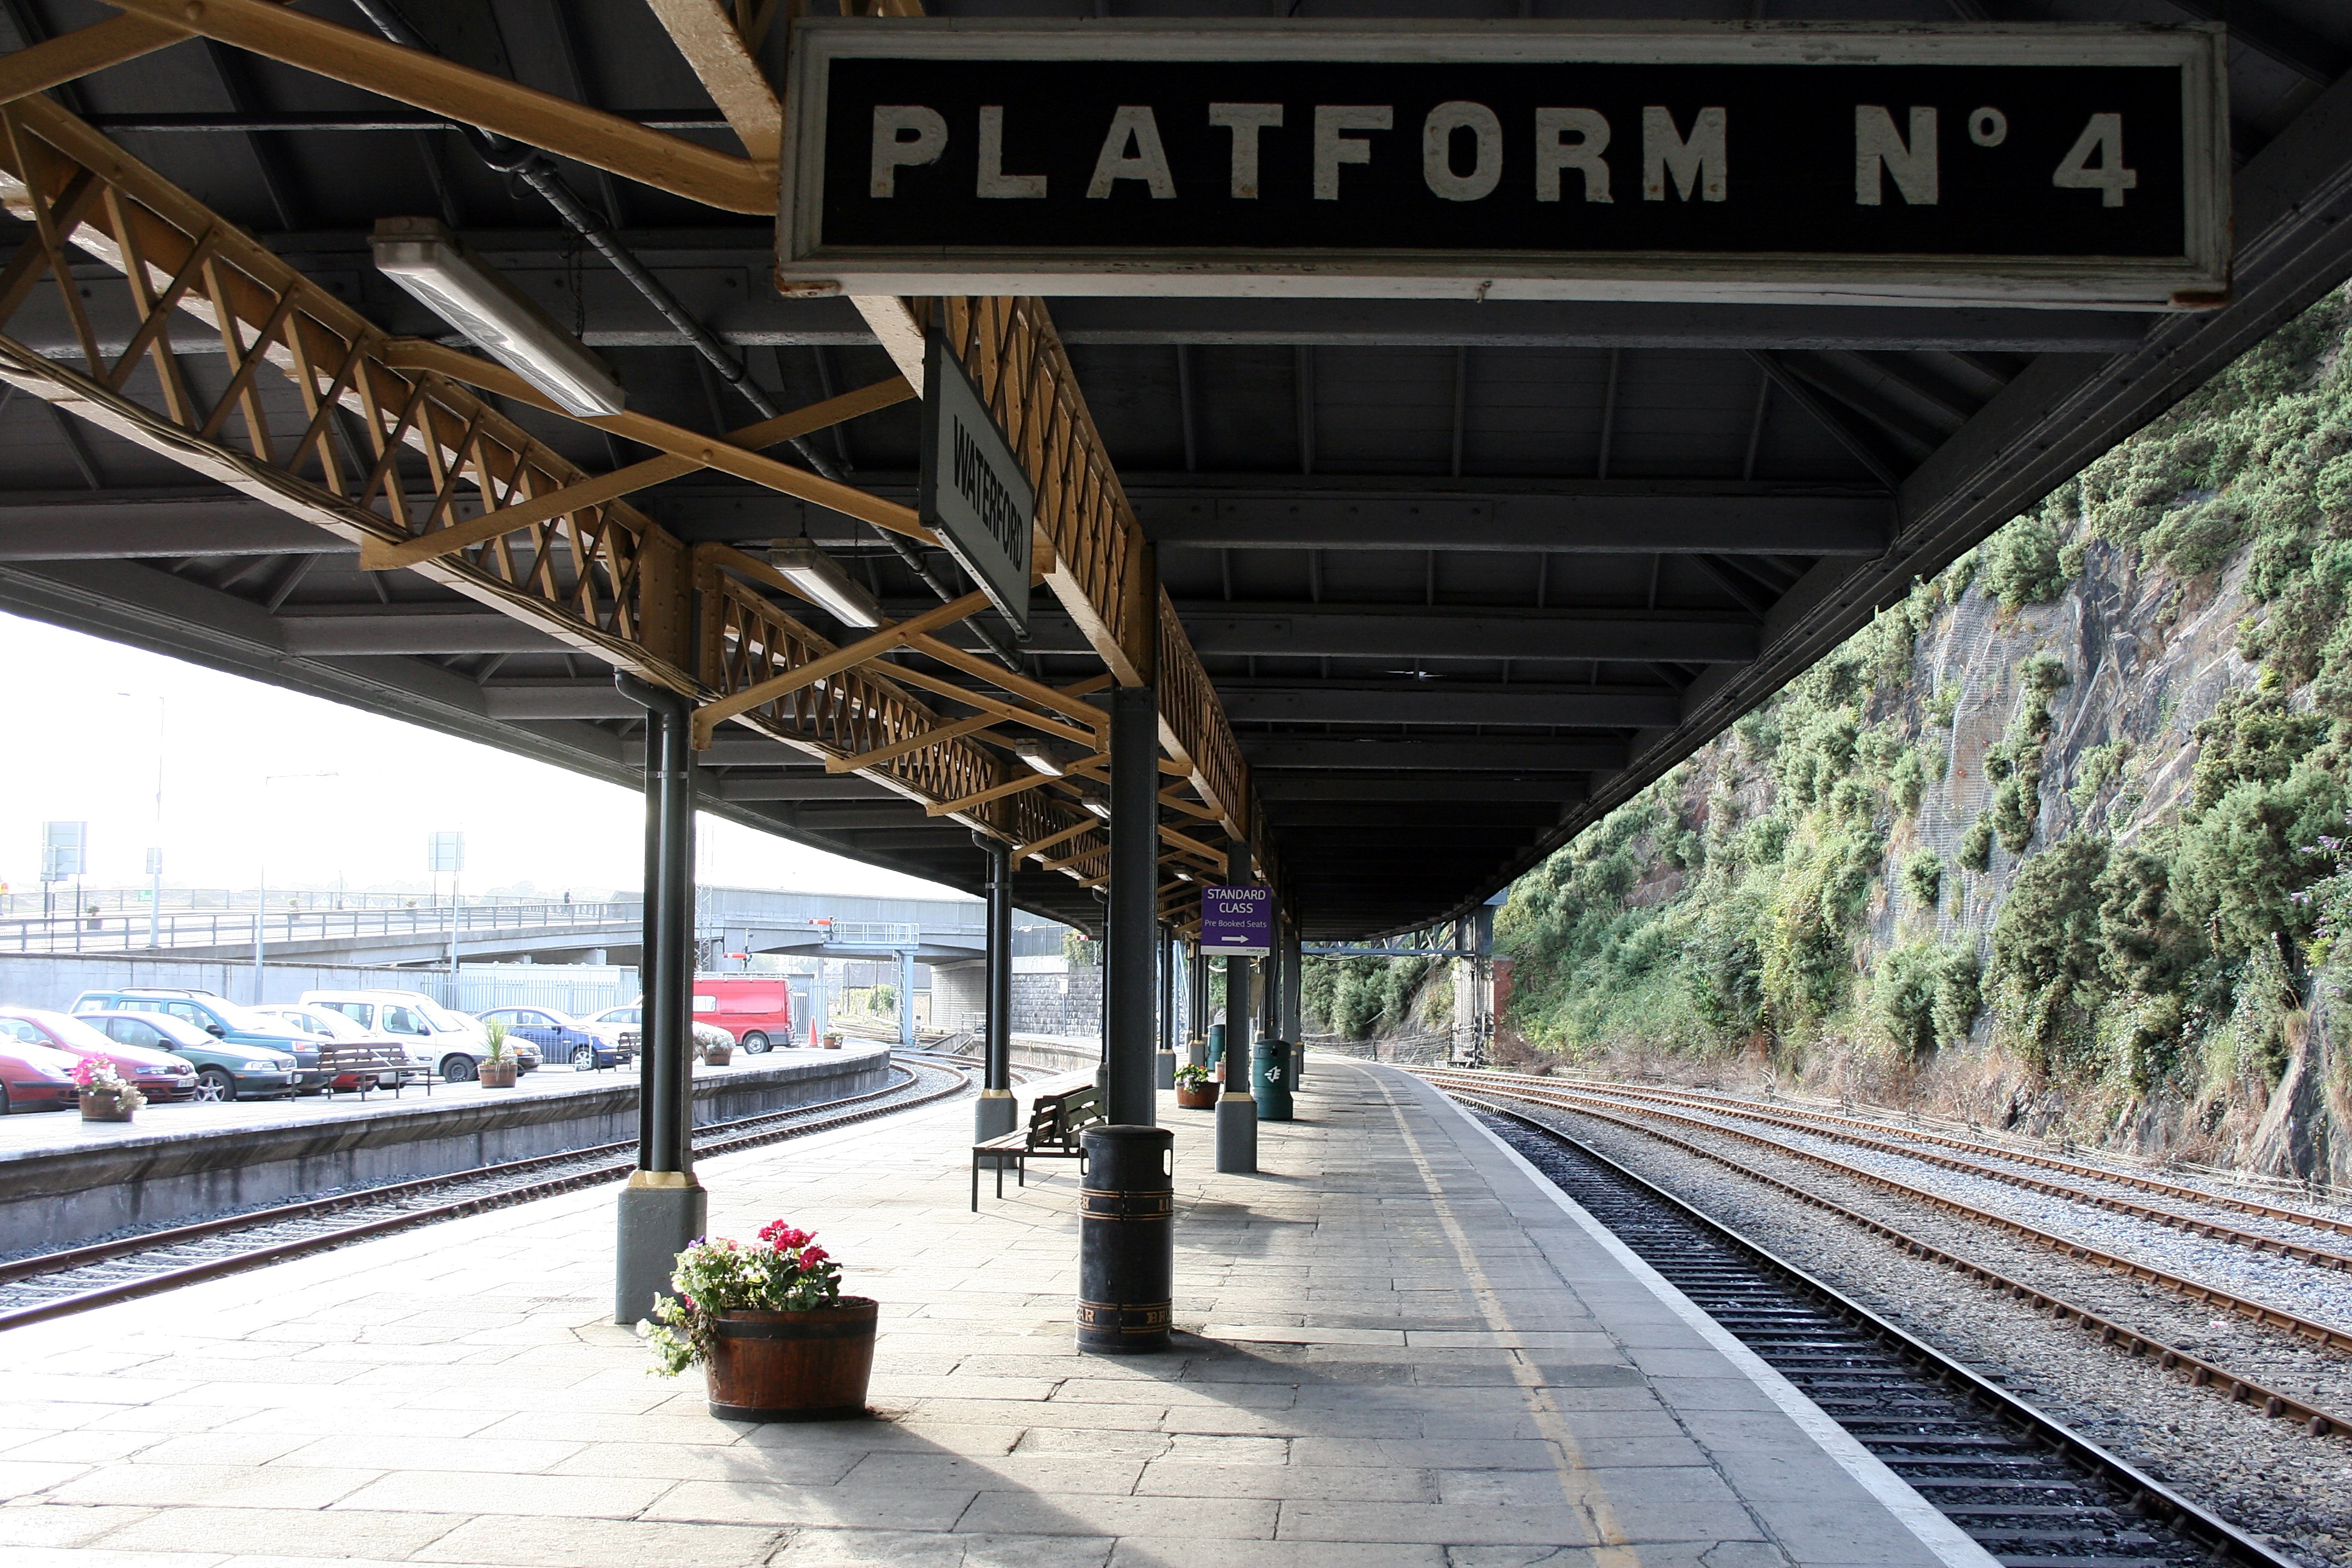
architecture, track, railway, perspective, train, overpass, transport, vehicle, station, train station, platform, lane, public transport, metro station, ireland, rail transport, skyway, metropolitan area, waterford